Sabrina Delannoy

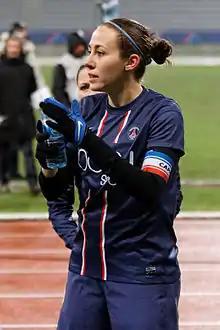
Sabrina Delannoy in 2013

Sabrina Julienne Francine Delannoy (born 18 May 1986) is a retired French football player who played for French Division 1 Féminine club Paris Saint-Germain. She primarily played as a centre back, but was also capable of playing as a right back. Delannoy is a former women's youth international having played at under-20 and under-21 level. With the under-20 team, she played at the 2006 FIFA U-20 Women's World Championship.